Austramathes pessota

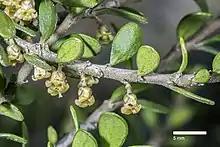
"Melicytus alpinus" a larval host of "A. pessota".

Larvae of this species feed on "Melicytus alpinus" and Hoare states it is likely that "Melicytus micranthus" is also a host.